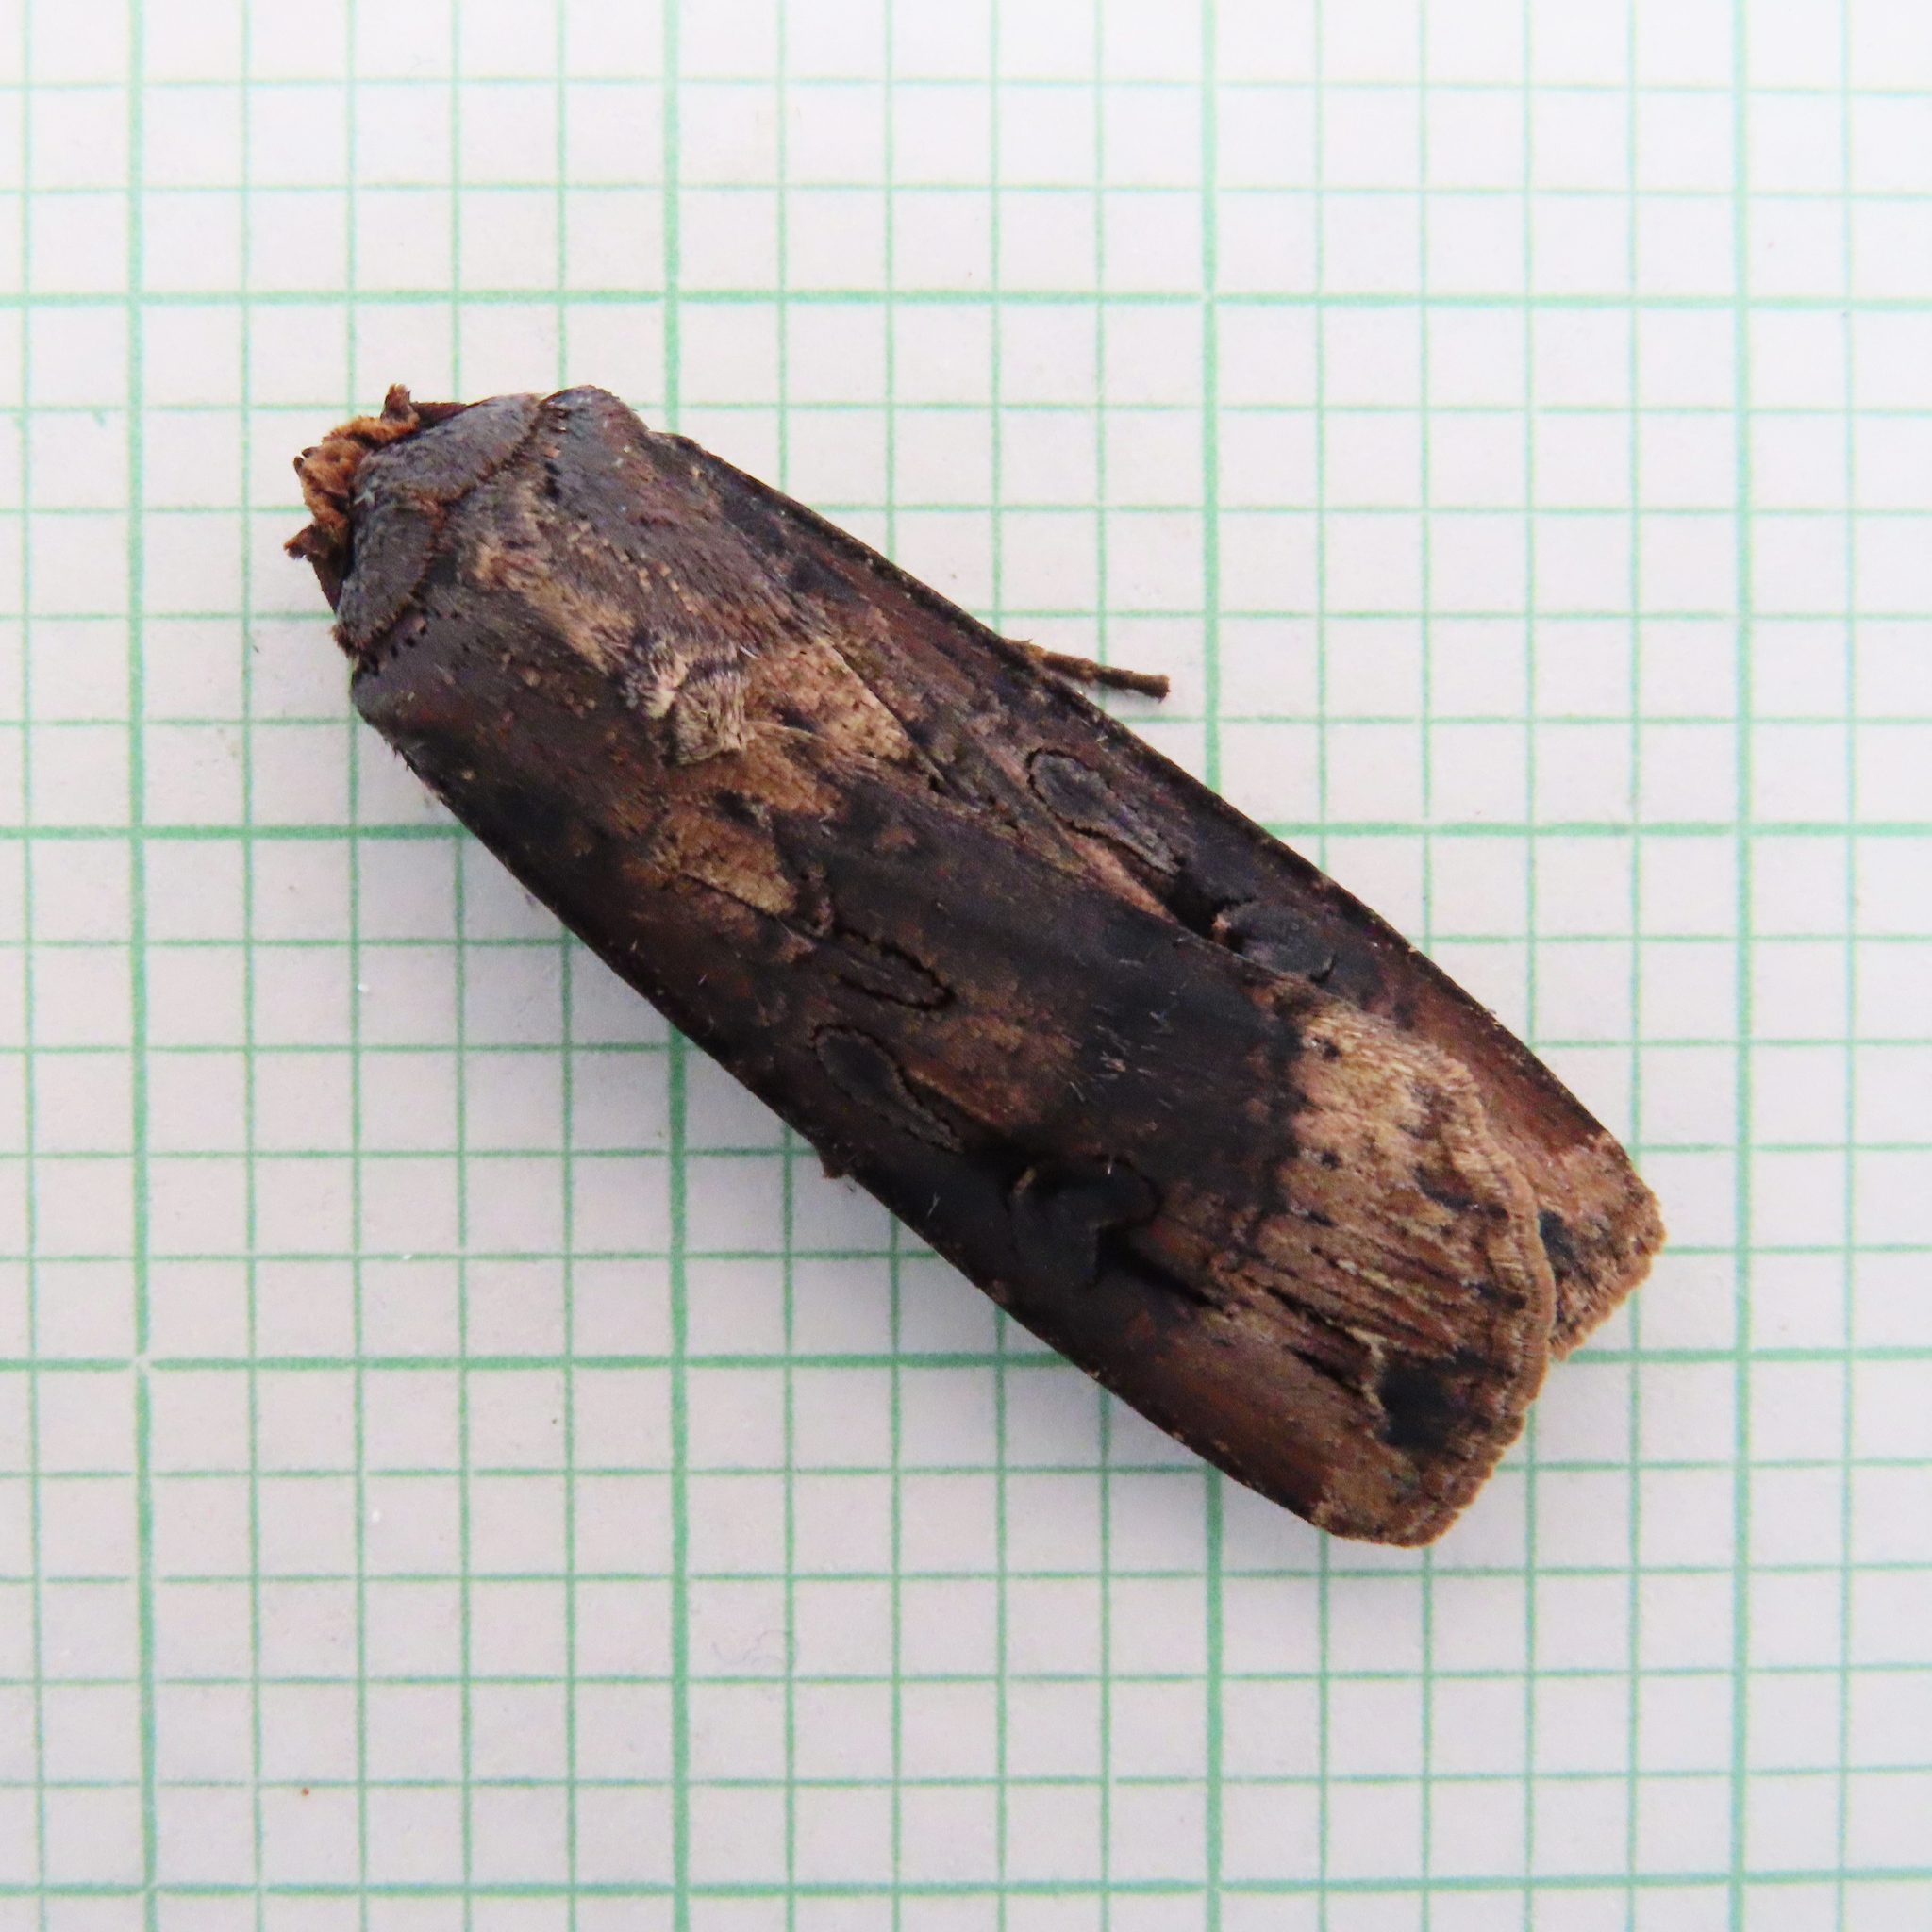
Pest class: cutworms